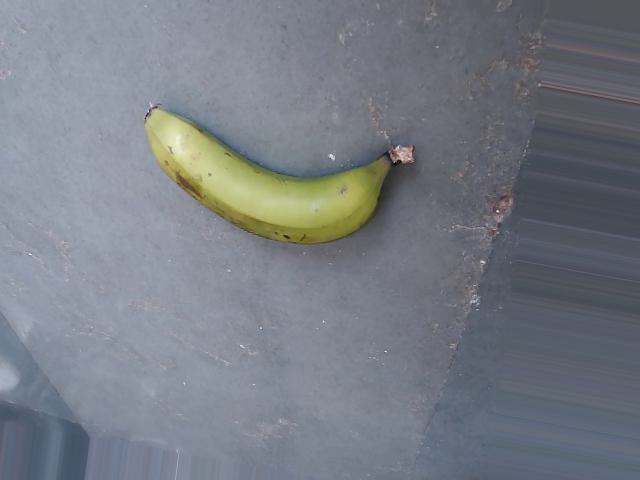
Label: Raw_Banana